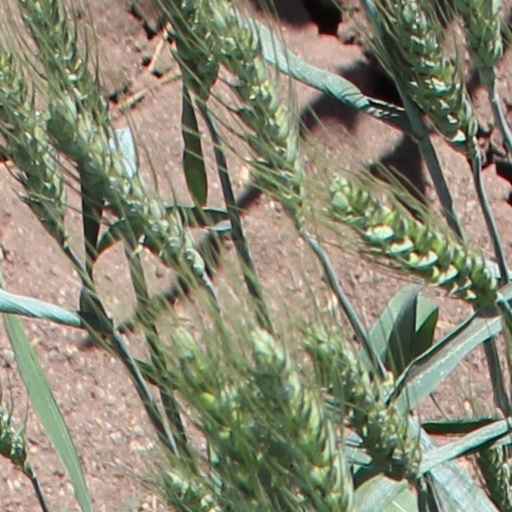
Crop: wheat